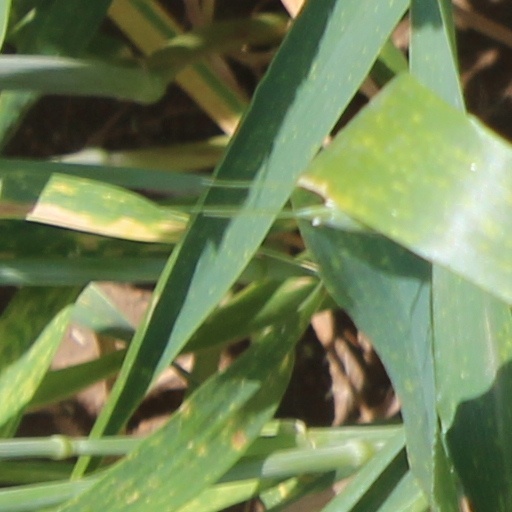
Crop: wheat